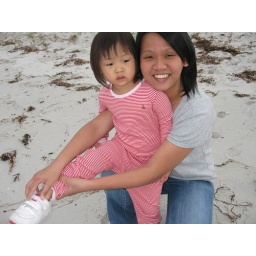
Fun @ the beach - near the house